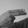
ASL letter: H